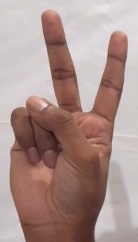
ASL sign: 2